Slot Machine (video game)

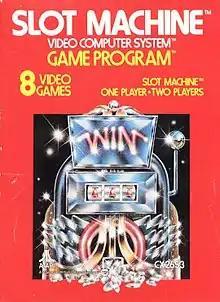
Cover art by John Enright

Slot Machine is a 1979 video game written by David Crane for the Atari VCS (renamed to the Atari 2600 in 1982) and published by Atari, Inc. Along with "Star Ship" and "Miniature Golf", it was one of the first Atari VCS games to be discontinued.